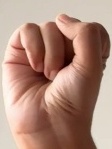
ASL sign: S